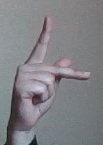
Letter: dha